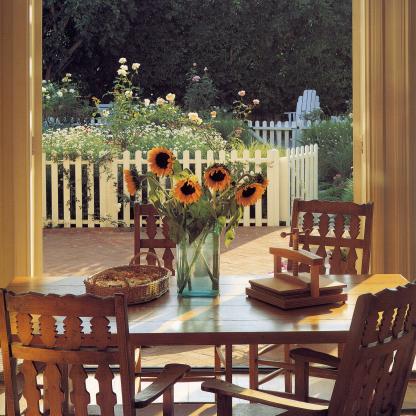
Scene: Indoor